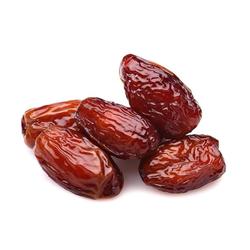
Label: Dates